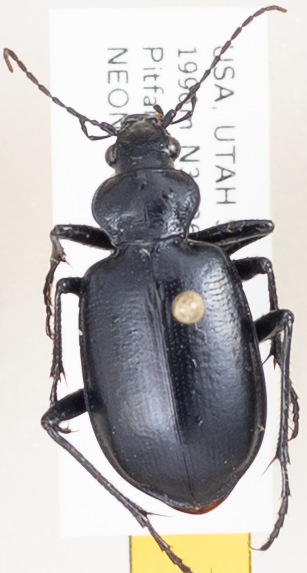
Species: Calosoma sponsa
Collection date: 2019-06-25
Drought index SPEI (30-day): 0.798
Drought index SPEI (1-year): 0.9
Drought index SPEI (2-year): -0.71